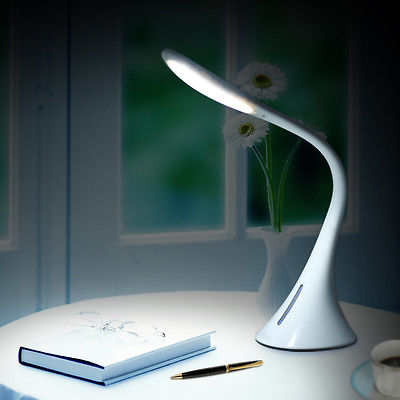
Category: lamp